Jon Taffer

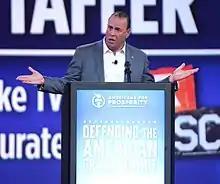
Taffer at the 2015 Defending the American Dream Summit

He was one of the first six inductees in the Nightclub Hall of Fame. On July 17, 2011, a reality television series, "Bar Rescue", premiered on Spike TV (now the Paramount Network), that follows Taffer as he revitalizes failing bars and nightclubs across the United States. His wife Nicole occasionally appears on the show as a mystery shopper who assesses the quality of the bar before Taffer does the makeover.